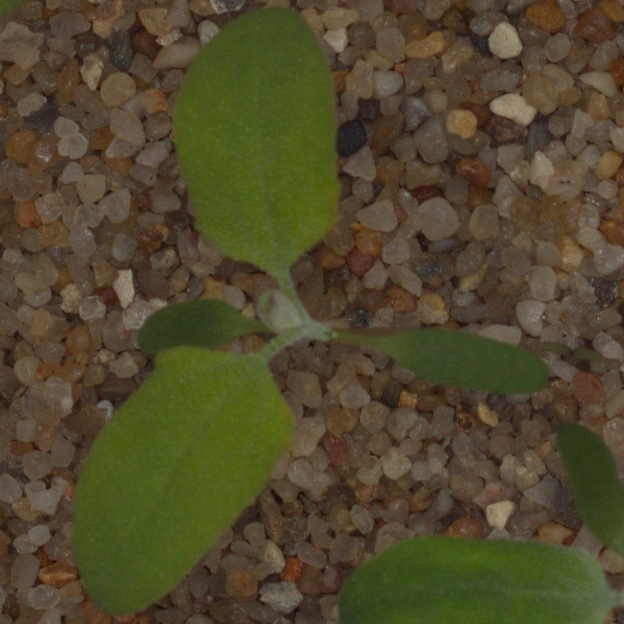
Label: fat_hen